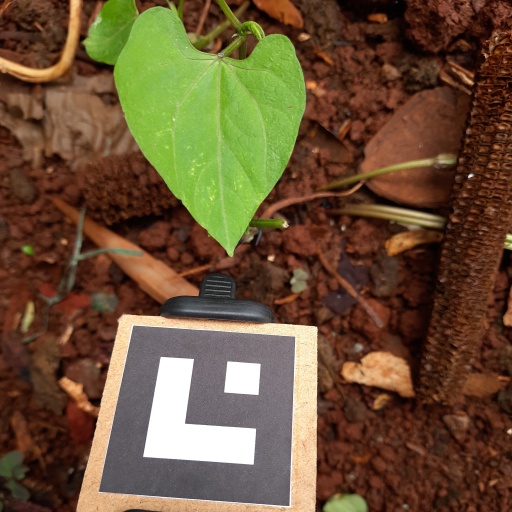
Observations: flat surface, no eating holes, under shade